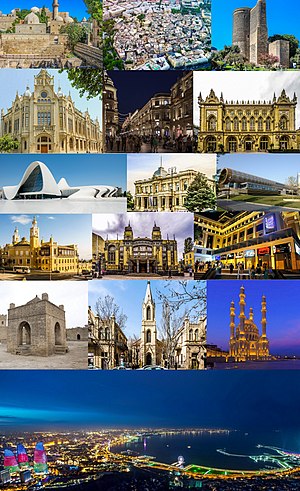
Baku
Baku er hovedstaden og største by i Aserbajdsjan. Byen ligger på sydsiden af Apsjeronhalvøen på vestbredden af Det Kaspiske Hav og er en vigtig havneby. Baku ligger 28 m under havets overflade, hvilket gør det til den lavest liggende hovedstad i verden, og den største by i verden, der ligger under havoverfladen. Baku havde 2.122.300. indbyggere mens metropolregionen havde 4.000.000 indbyggere.